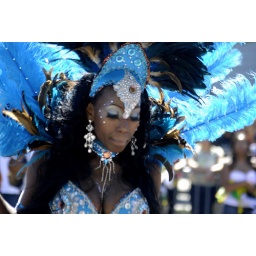
Beautiful in blue and silver